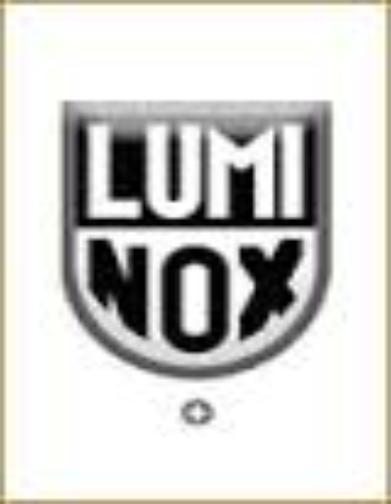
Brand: luminox
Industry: Clothes